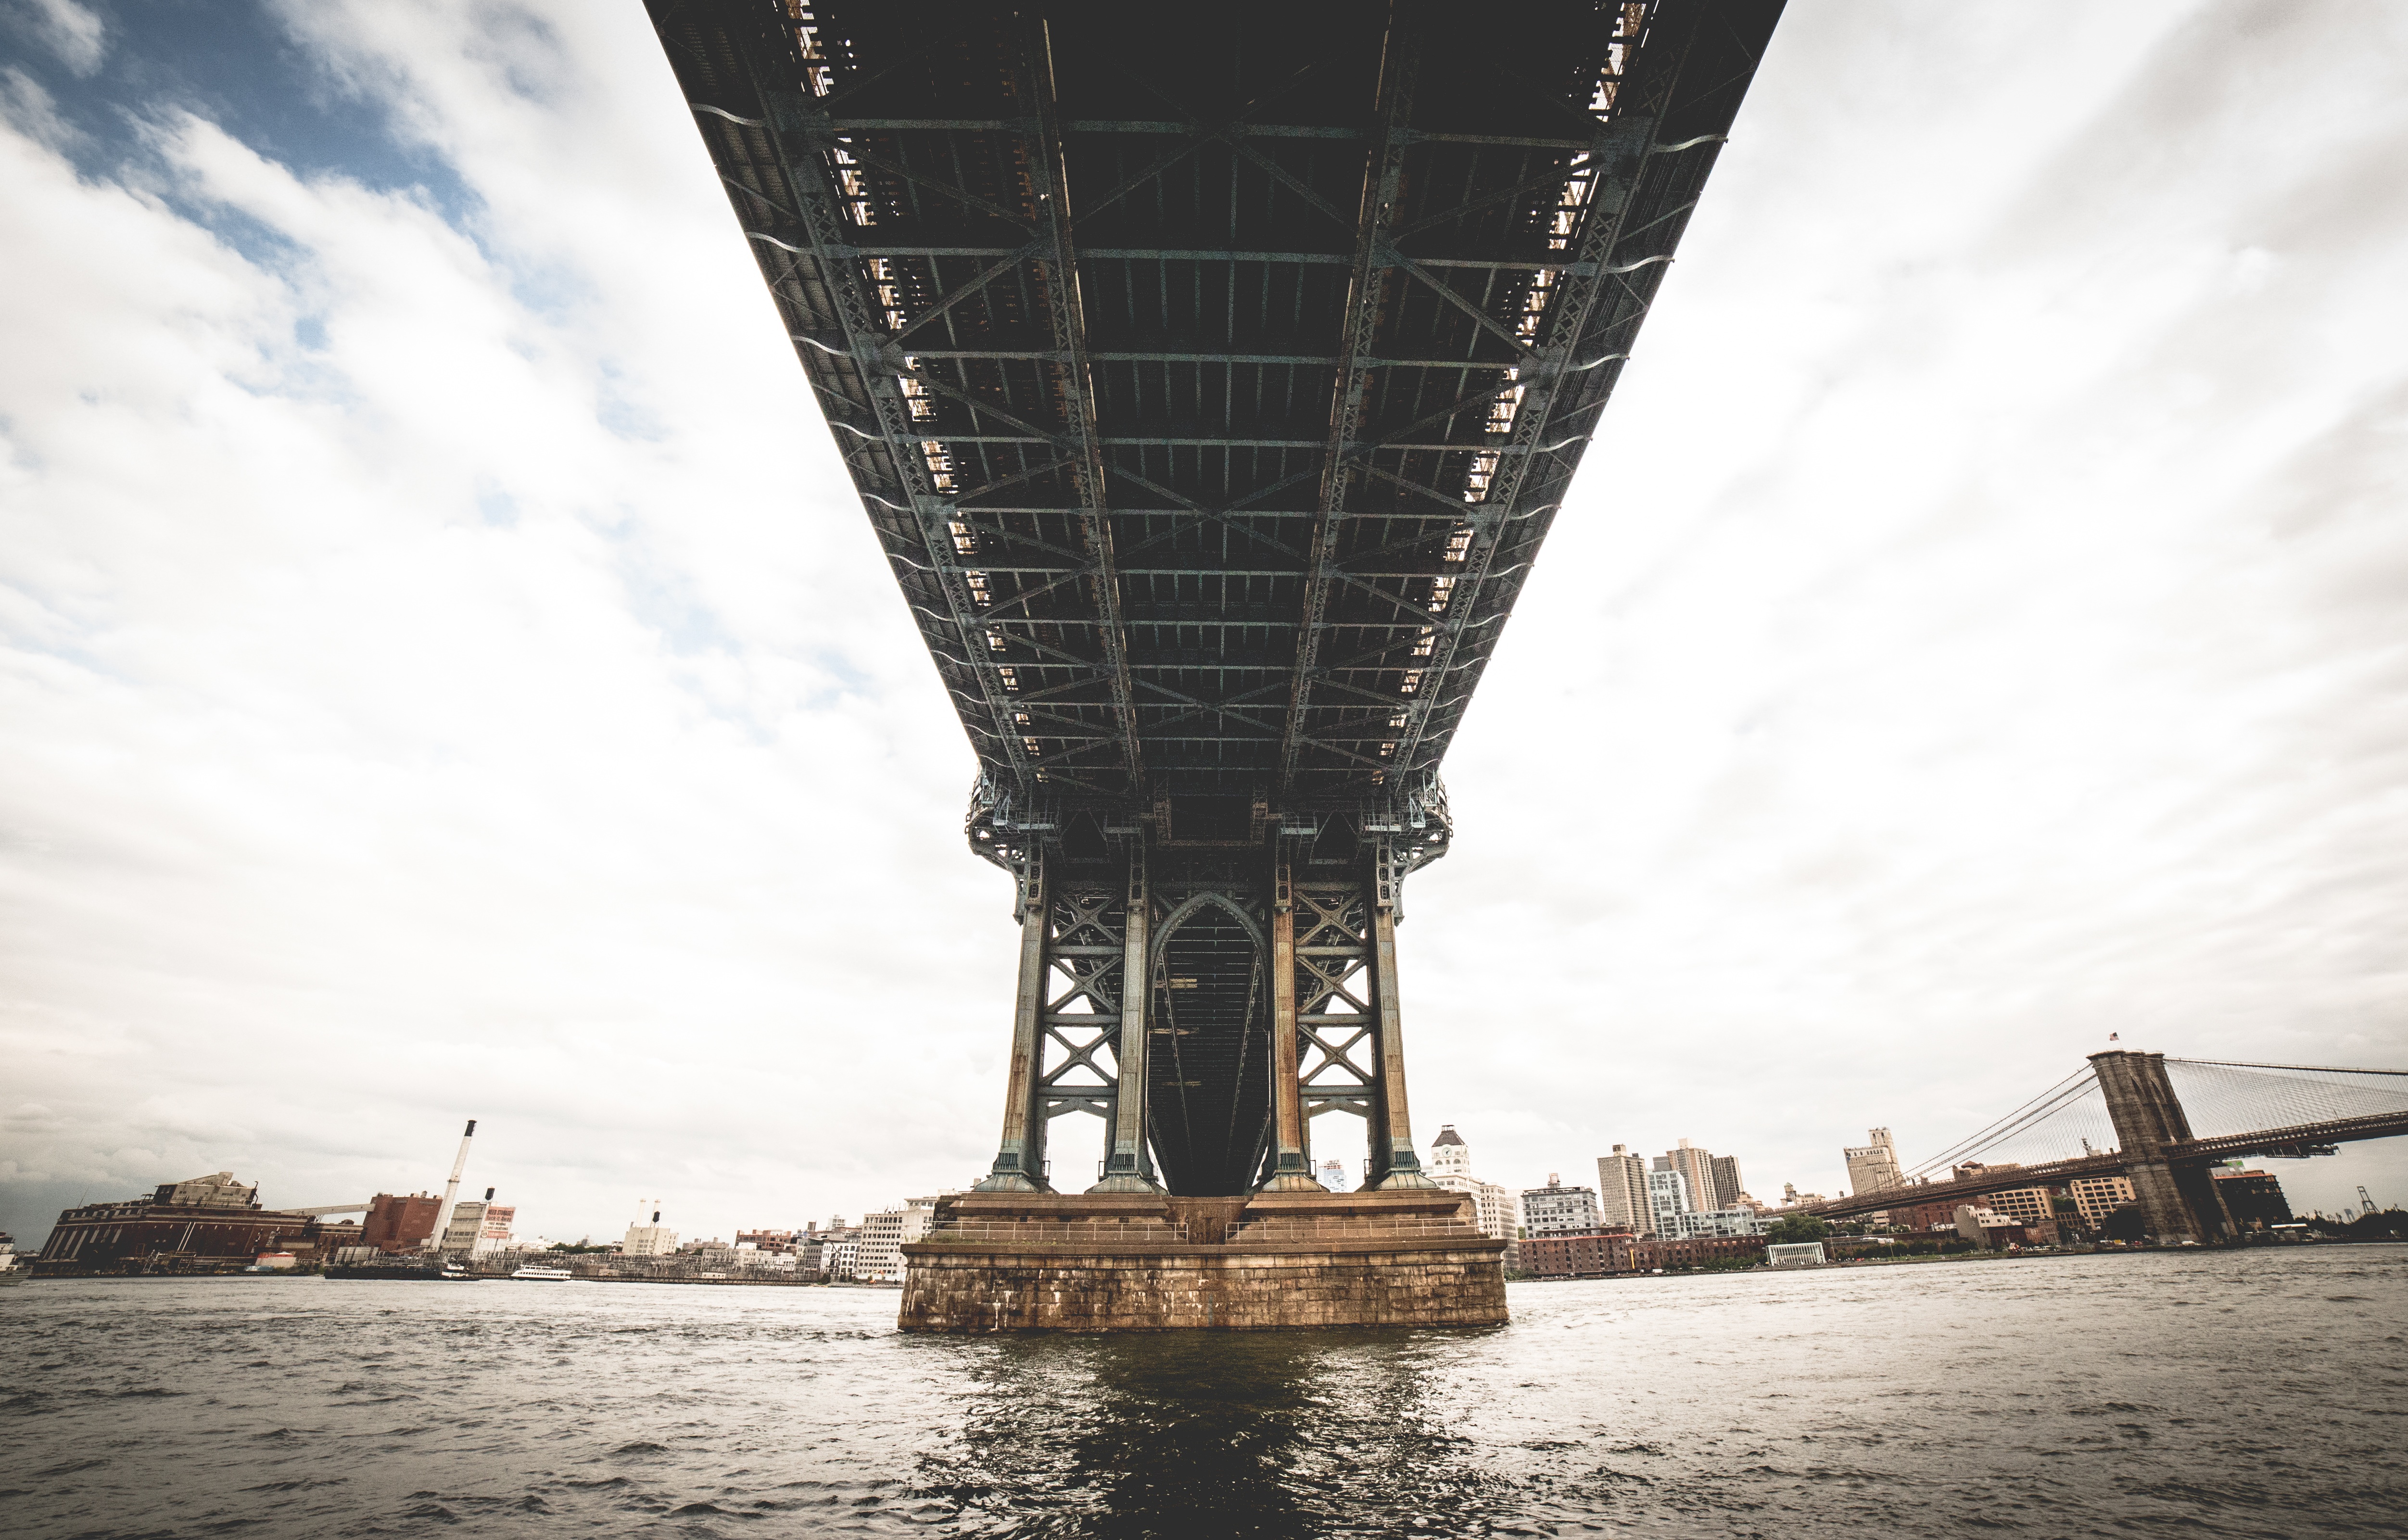
structure, bridge, building, skyscraper, river, cityscape, vehicle, tower, landmark, suspension